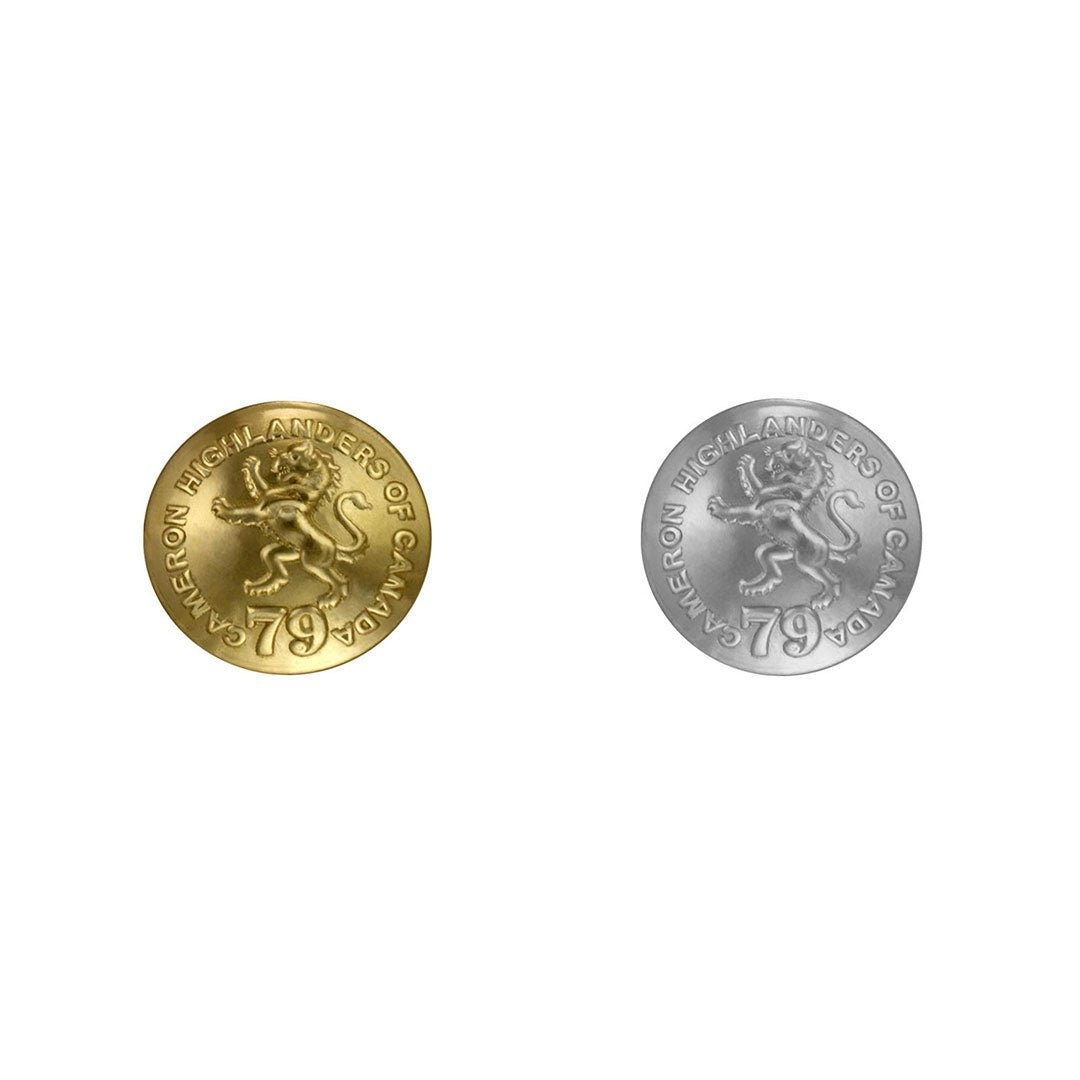
79 Cameron Highlanders Buttons
79 Cameron Highlanders Buttons Style uniform buttons Color: Brass or Chrome Size: 19mm & 24mm
Brand: Imperial Highland Supplies
Category: Apparel & Accessories > Clothing Accessories > Button Studs